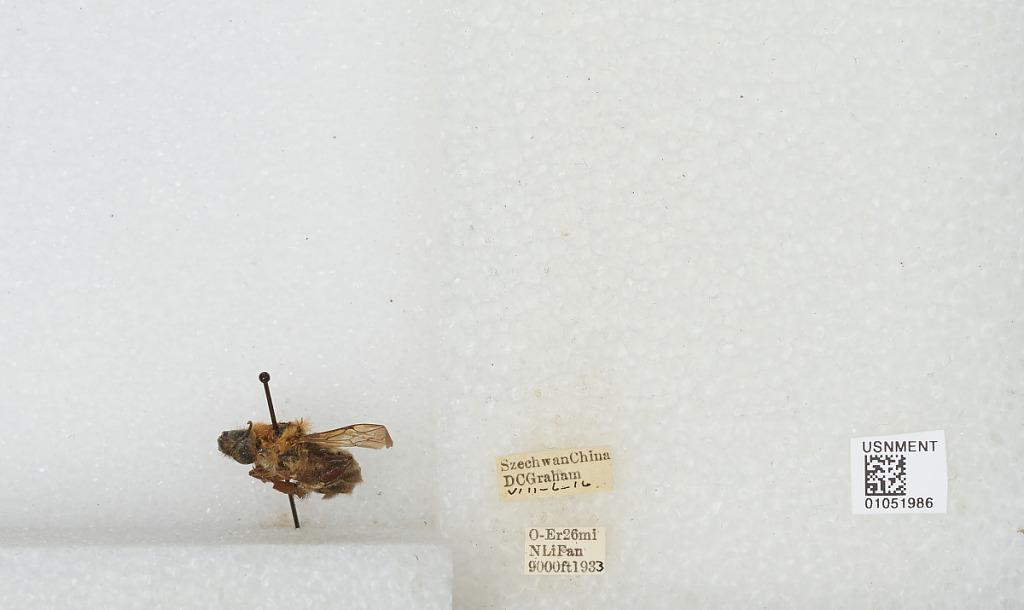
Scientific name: Bombus sp.
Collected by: D. Graham
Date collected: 1933-8-6
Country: China
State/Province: Sichuan
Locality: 0-Er 26 mi North Lifan